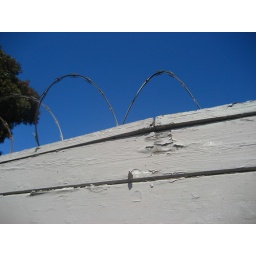
it seems wrong to have barbed wire against such a clear, blue sky